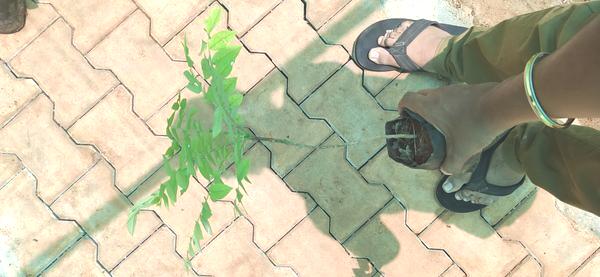
Plant: Amla